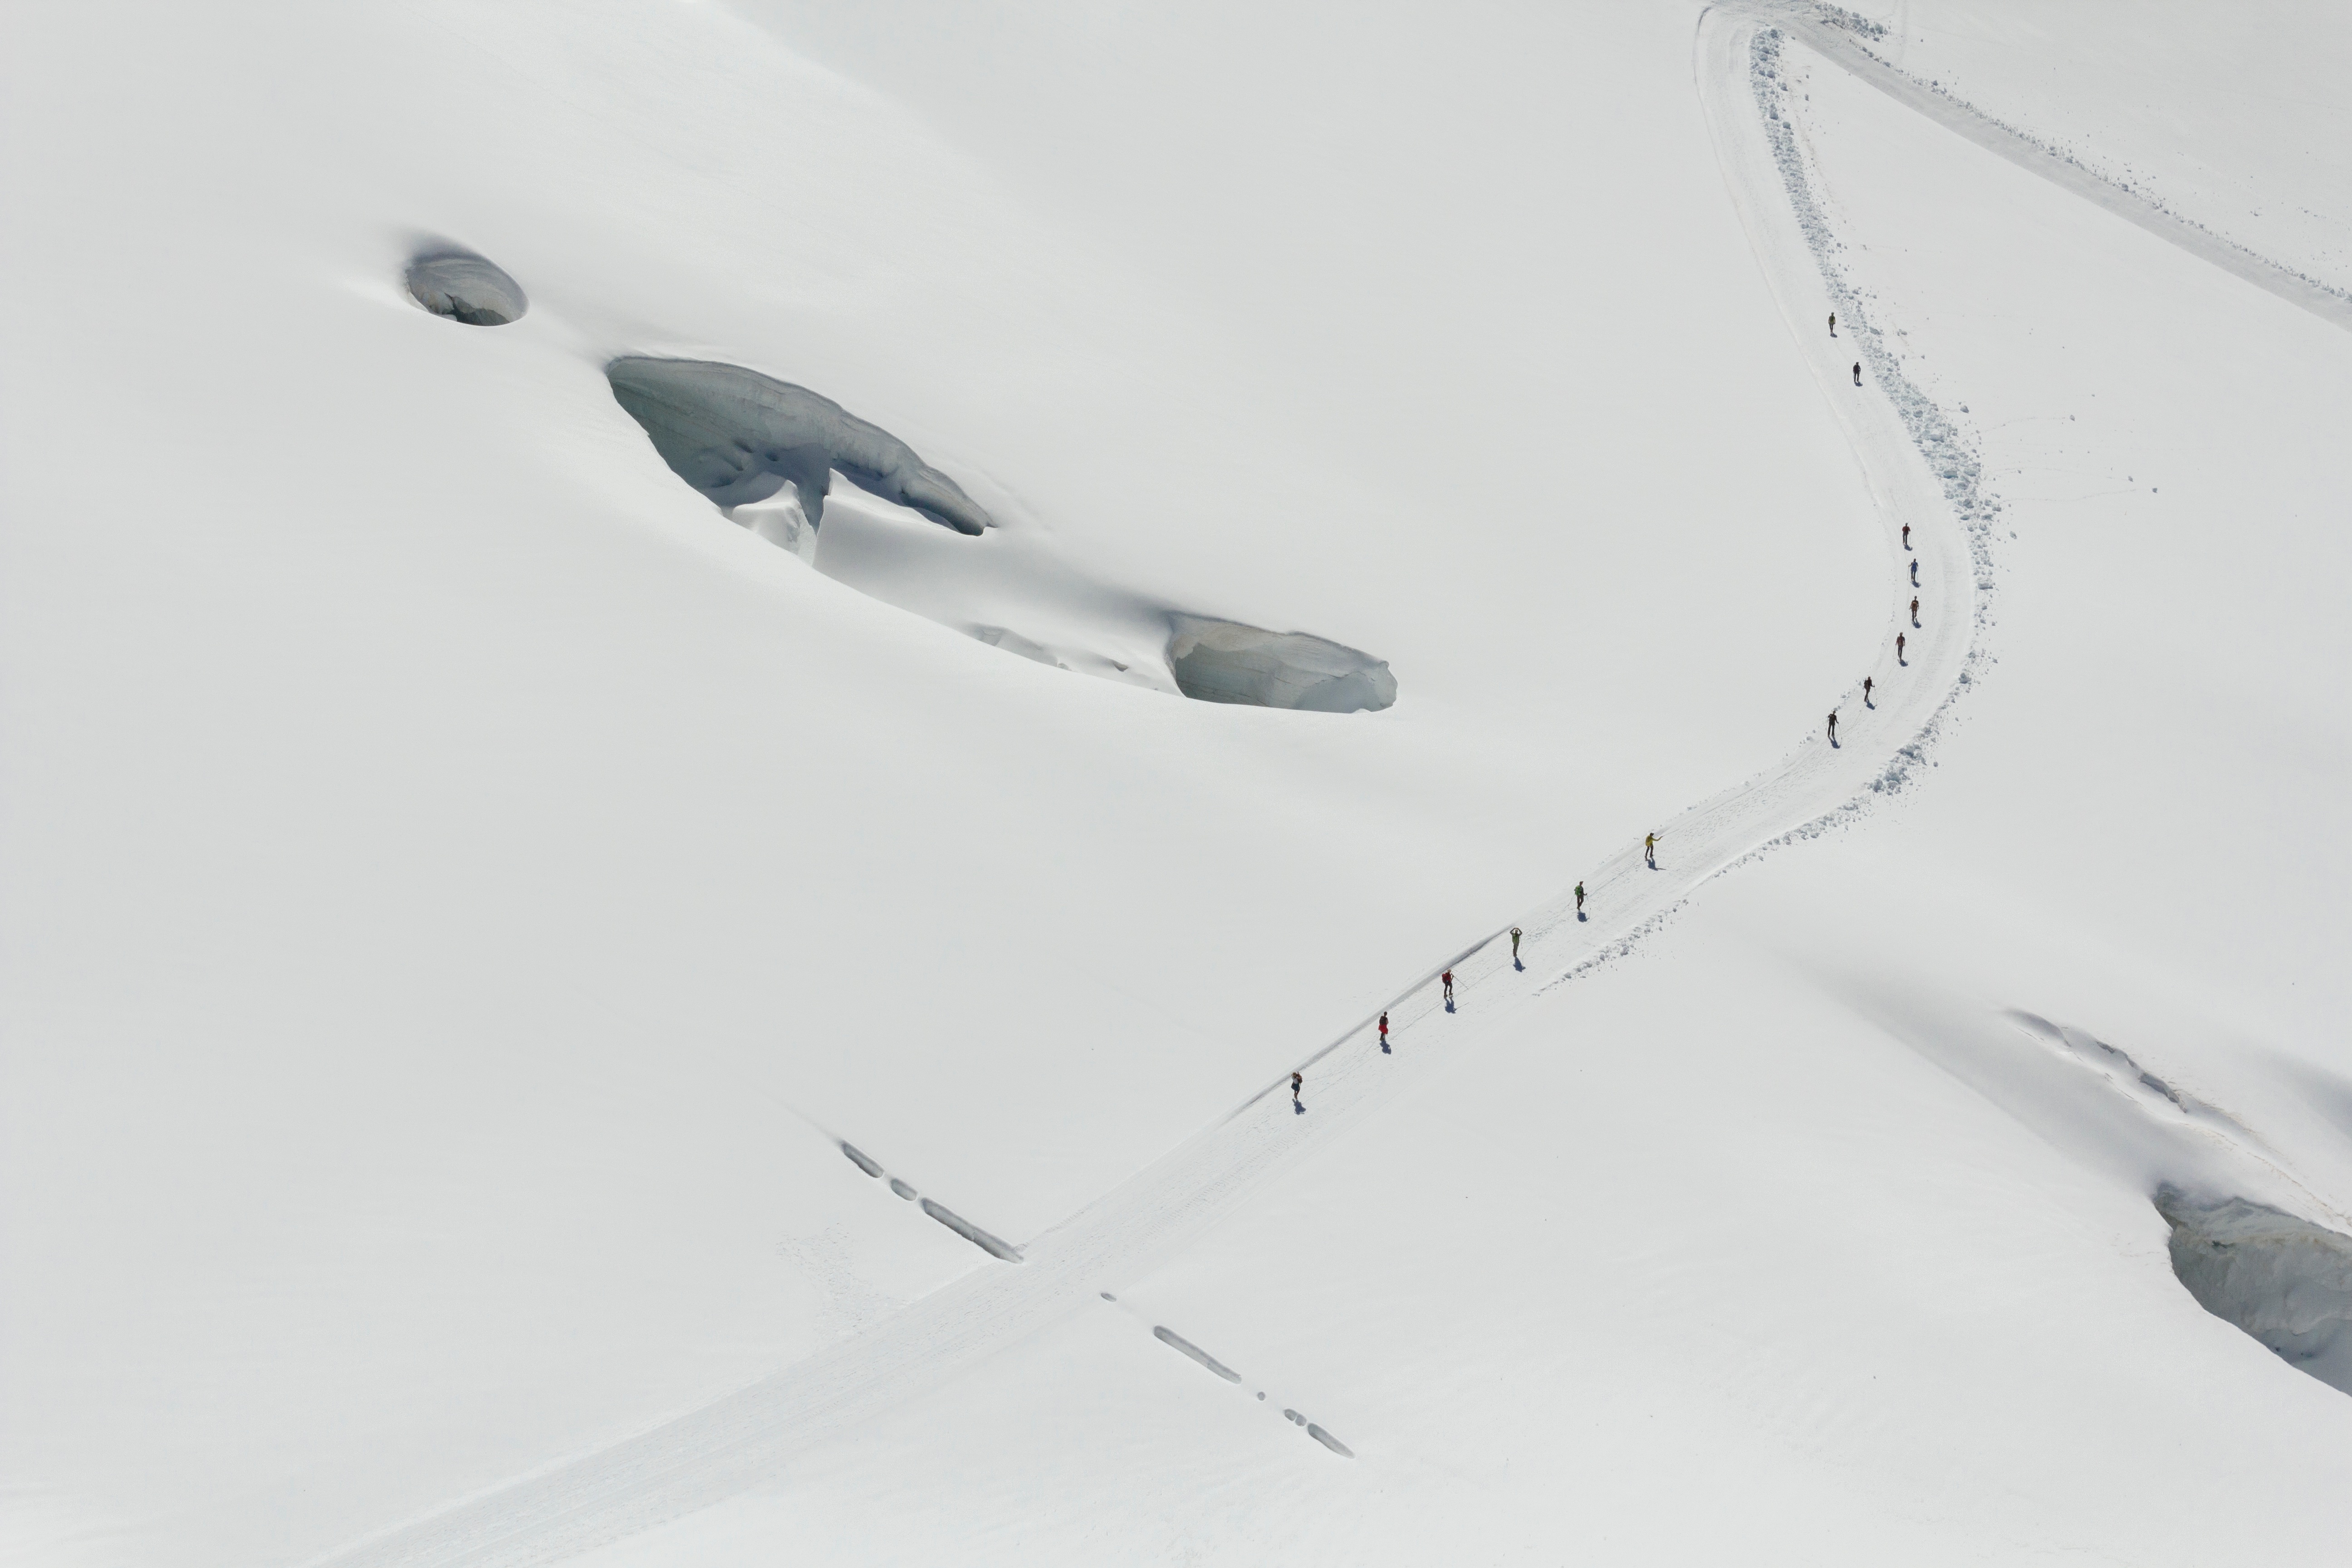
snow, wing, road, trail, white, line, route, sketch, drawing, piste